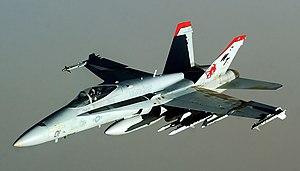
Le Corps des Marines des États-Unis est une des six branches des Forces armées des États-Unis.